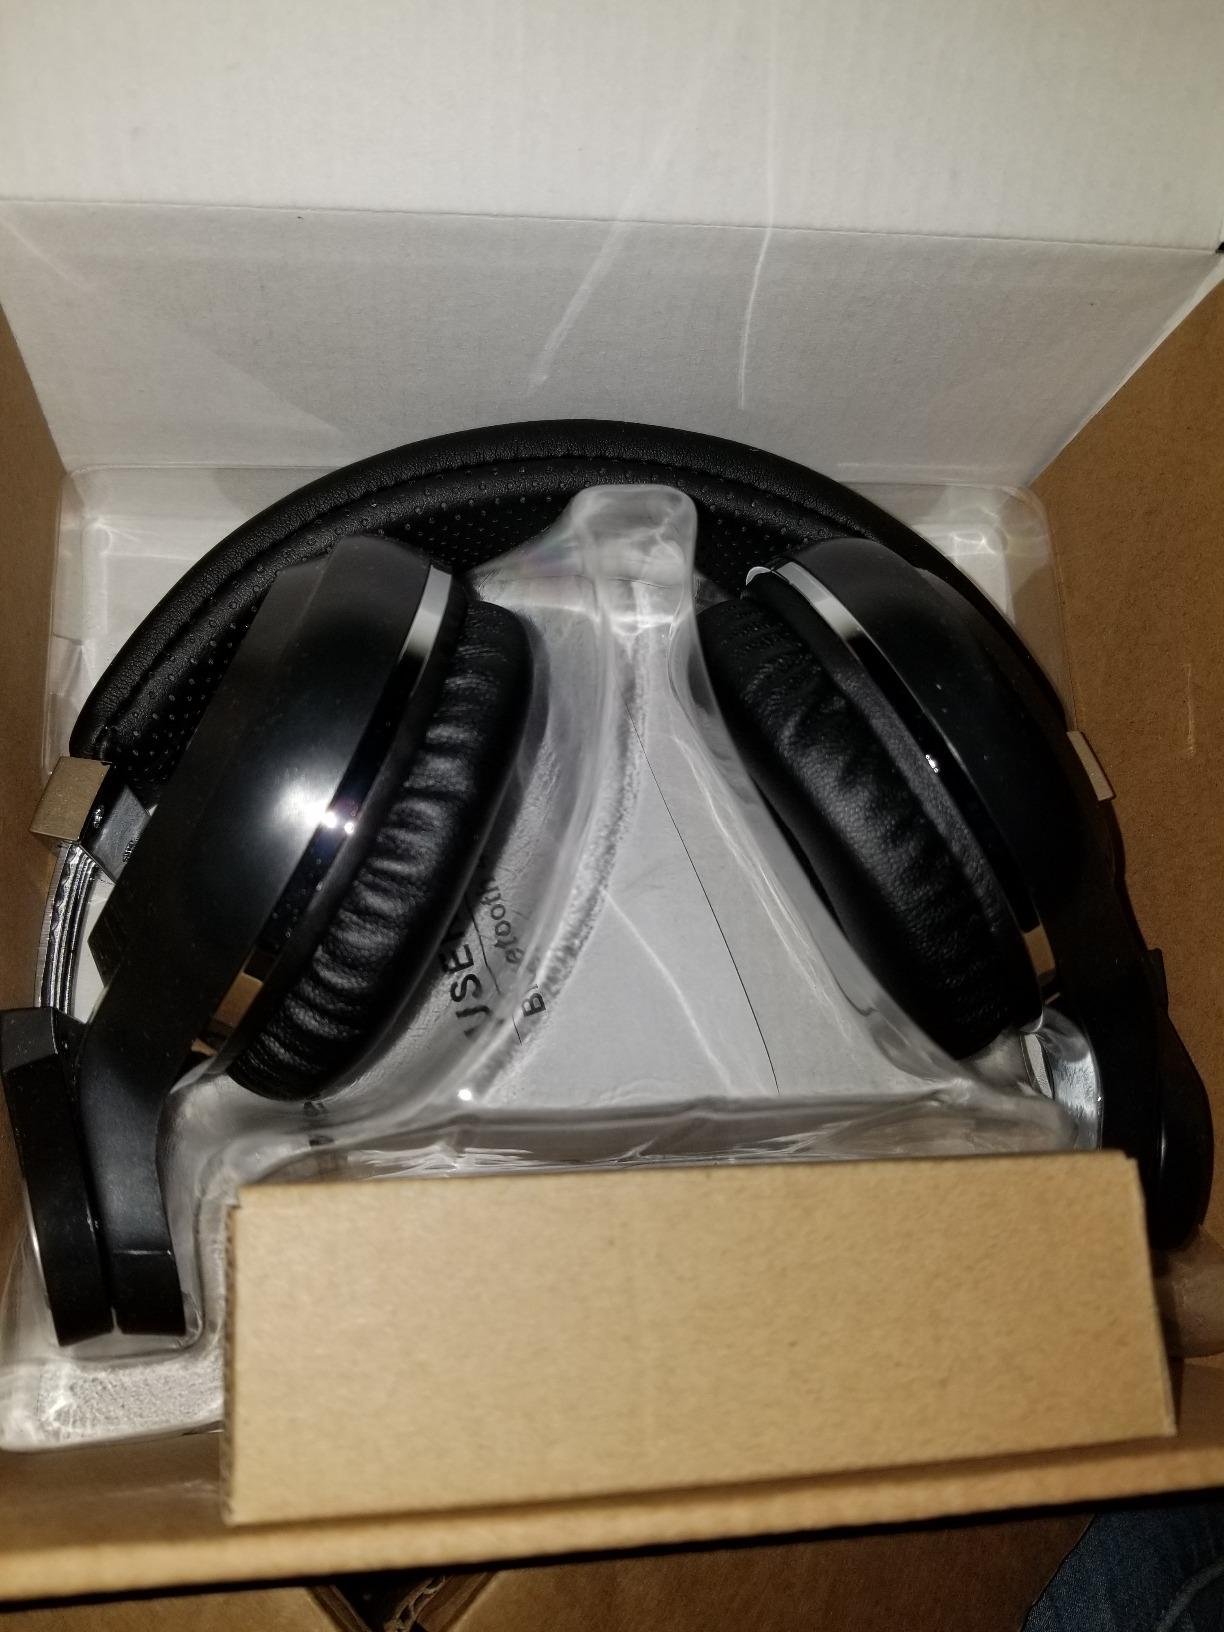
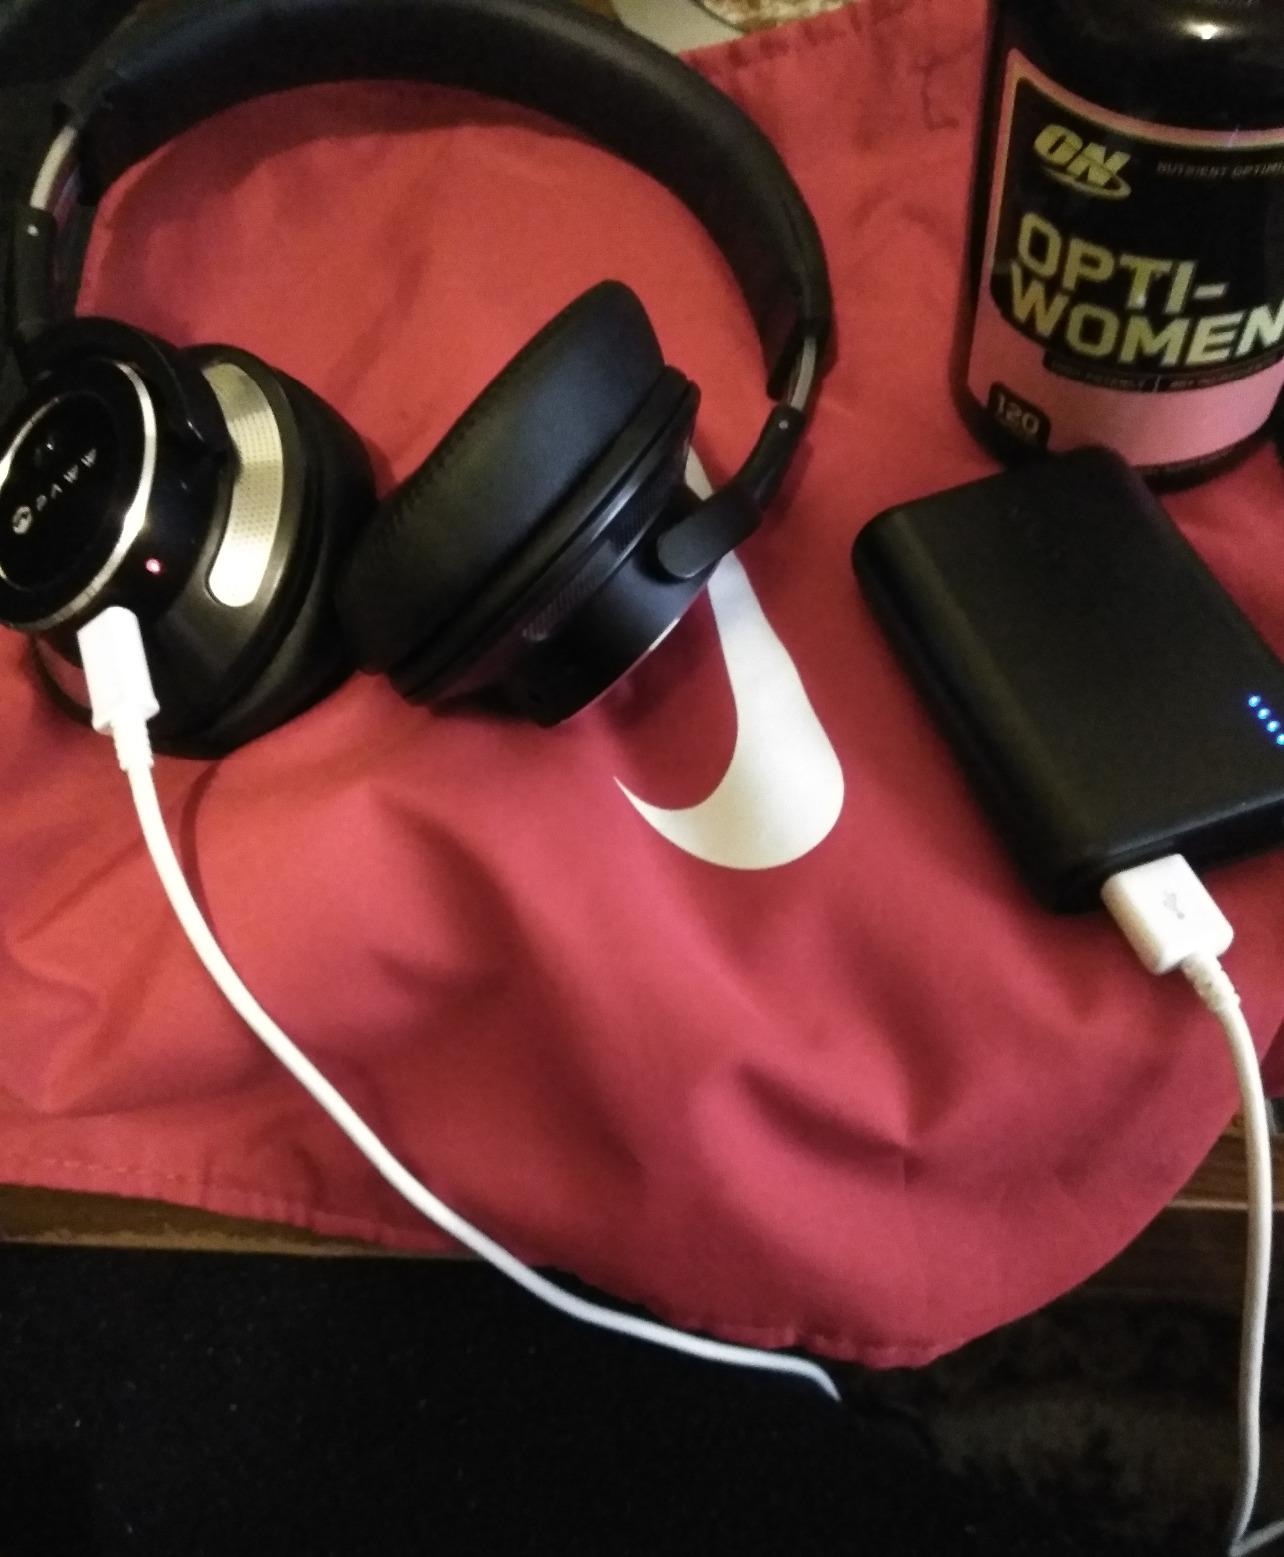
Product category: headphones
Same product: no